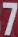
Number: 7